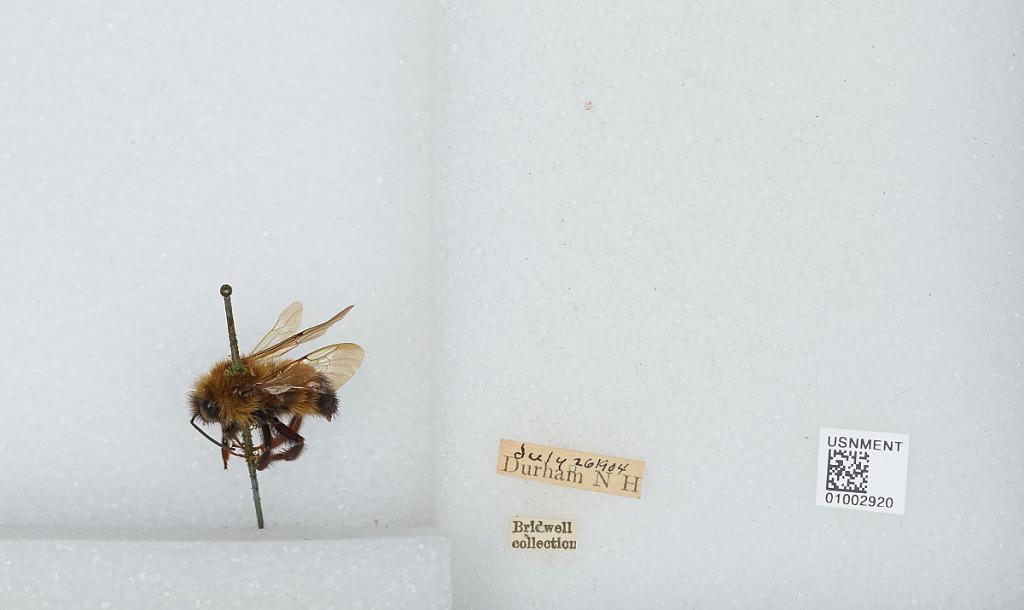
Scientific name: Bombus (Fervidobombus) fervidus fervidus (Fabricius)
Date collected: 1904-7-26
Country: United States
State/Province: New Hampshire
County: Strafford
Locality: Durham
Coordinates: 43.1339, -70.9264